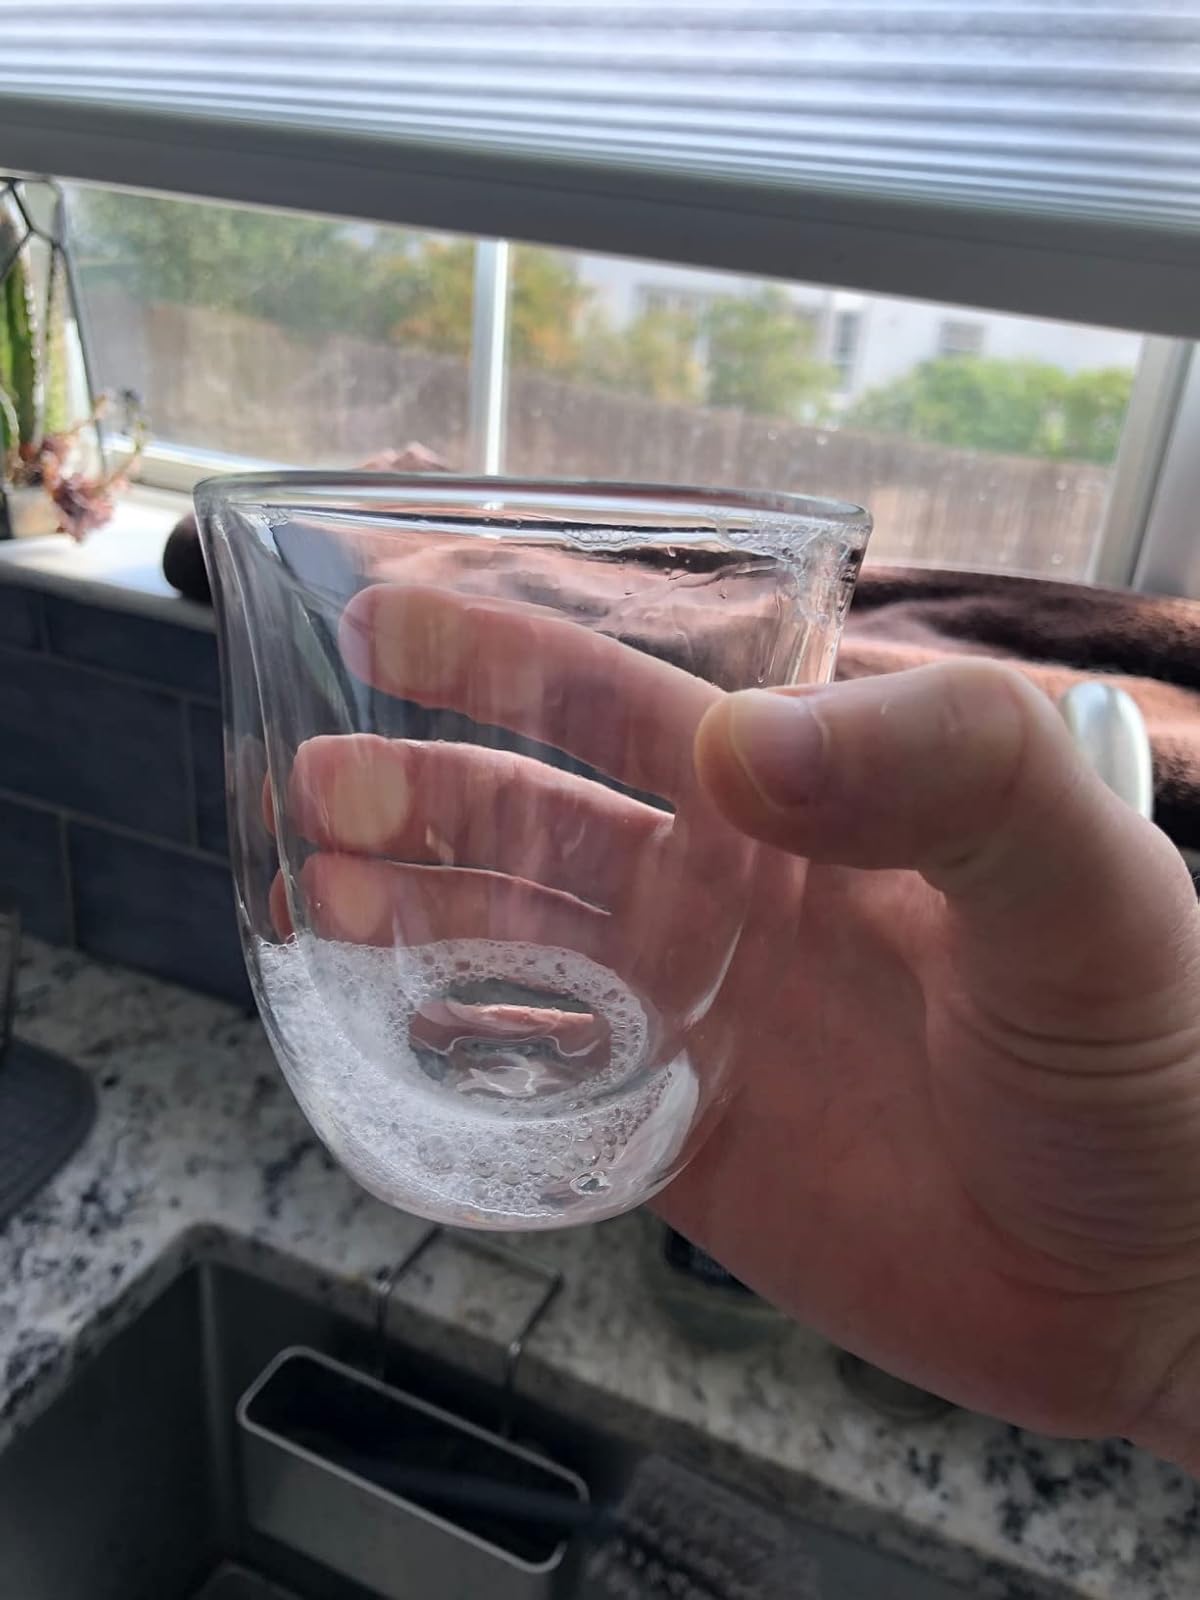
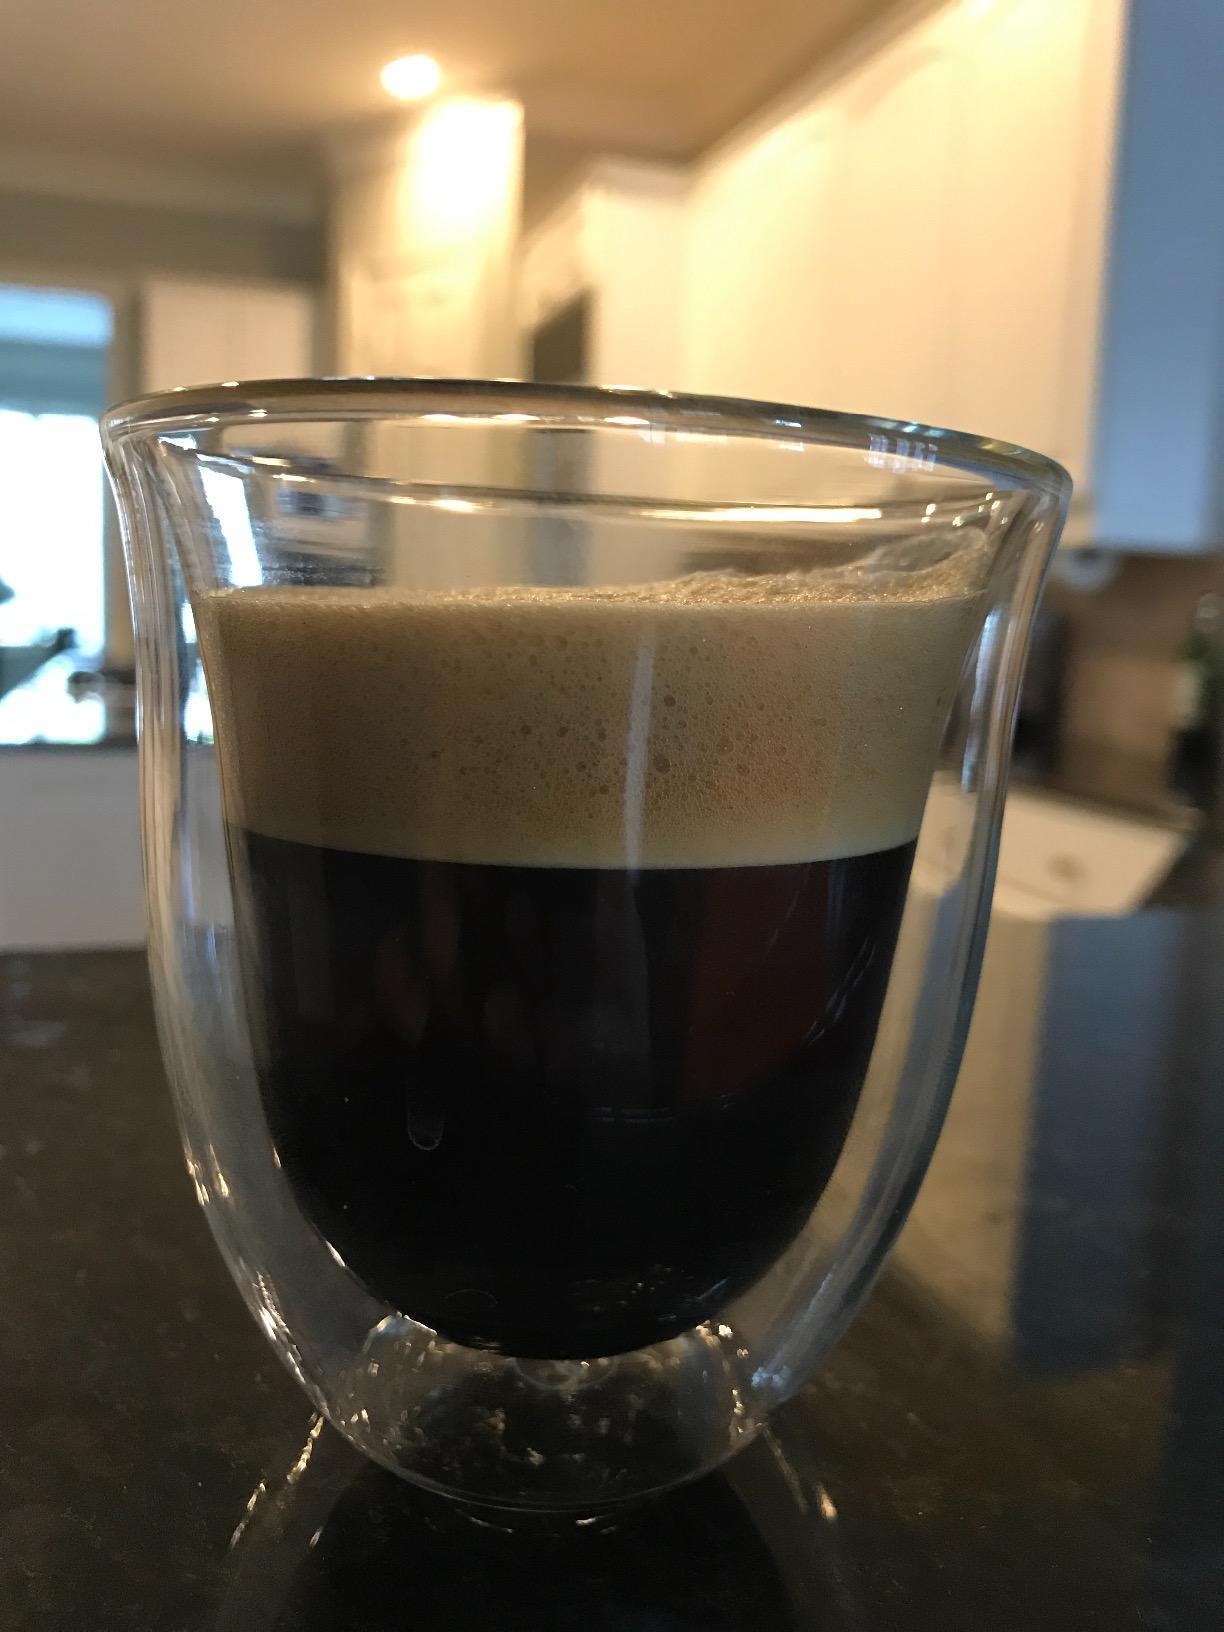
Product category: items_mug
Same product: yes